She (1911 film)

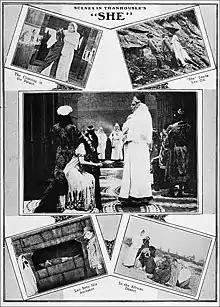
Compilation poster

She is a 1911 American fantasy silent film and is the first film to attempt to portray the story in the 1887 by H. Rider Haggard. Made by the Thanhouser Company, the film was directed by George Nichols and featured his wife Viola Alberti as Amenartes. It starred Marguerite Snow in the title role and James Cruze in the joint role of Kallikrates and Leo Vincey and was based on a scenario by Theodore Marston.